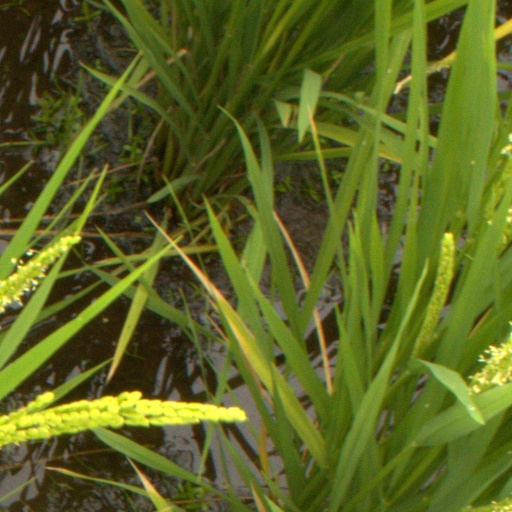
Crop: rice